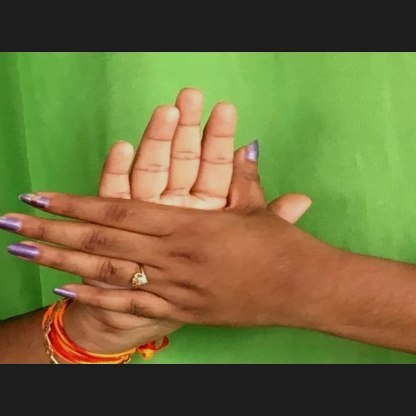
Mudra: Chakra